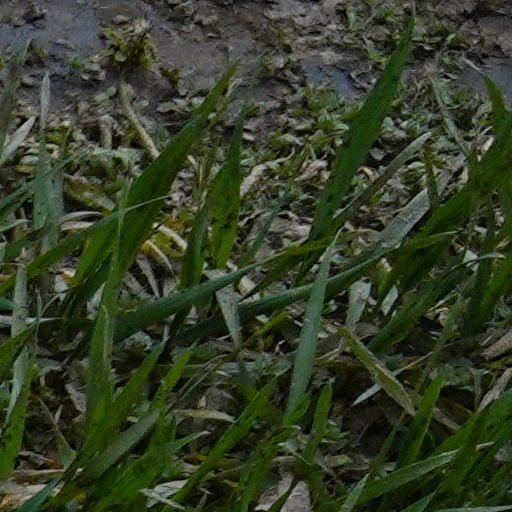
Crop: wheat